Brian Worth

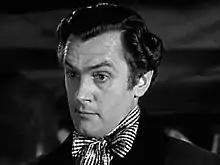
Brian Worth in "Scrooge"

Brian Worth (30 July 1914 – 25 August 1978) was an English actor, known for "Scrooge" (1951), "The Man in the White Suit" (1951) and "An Inspector Calls" (1954). He died in Seville, Spain on 25 August 1978 aged 64.